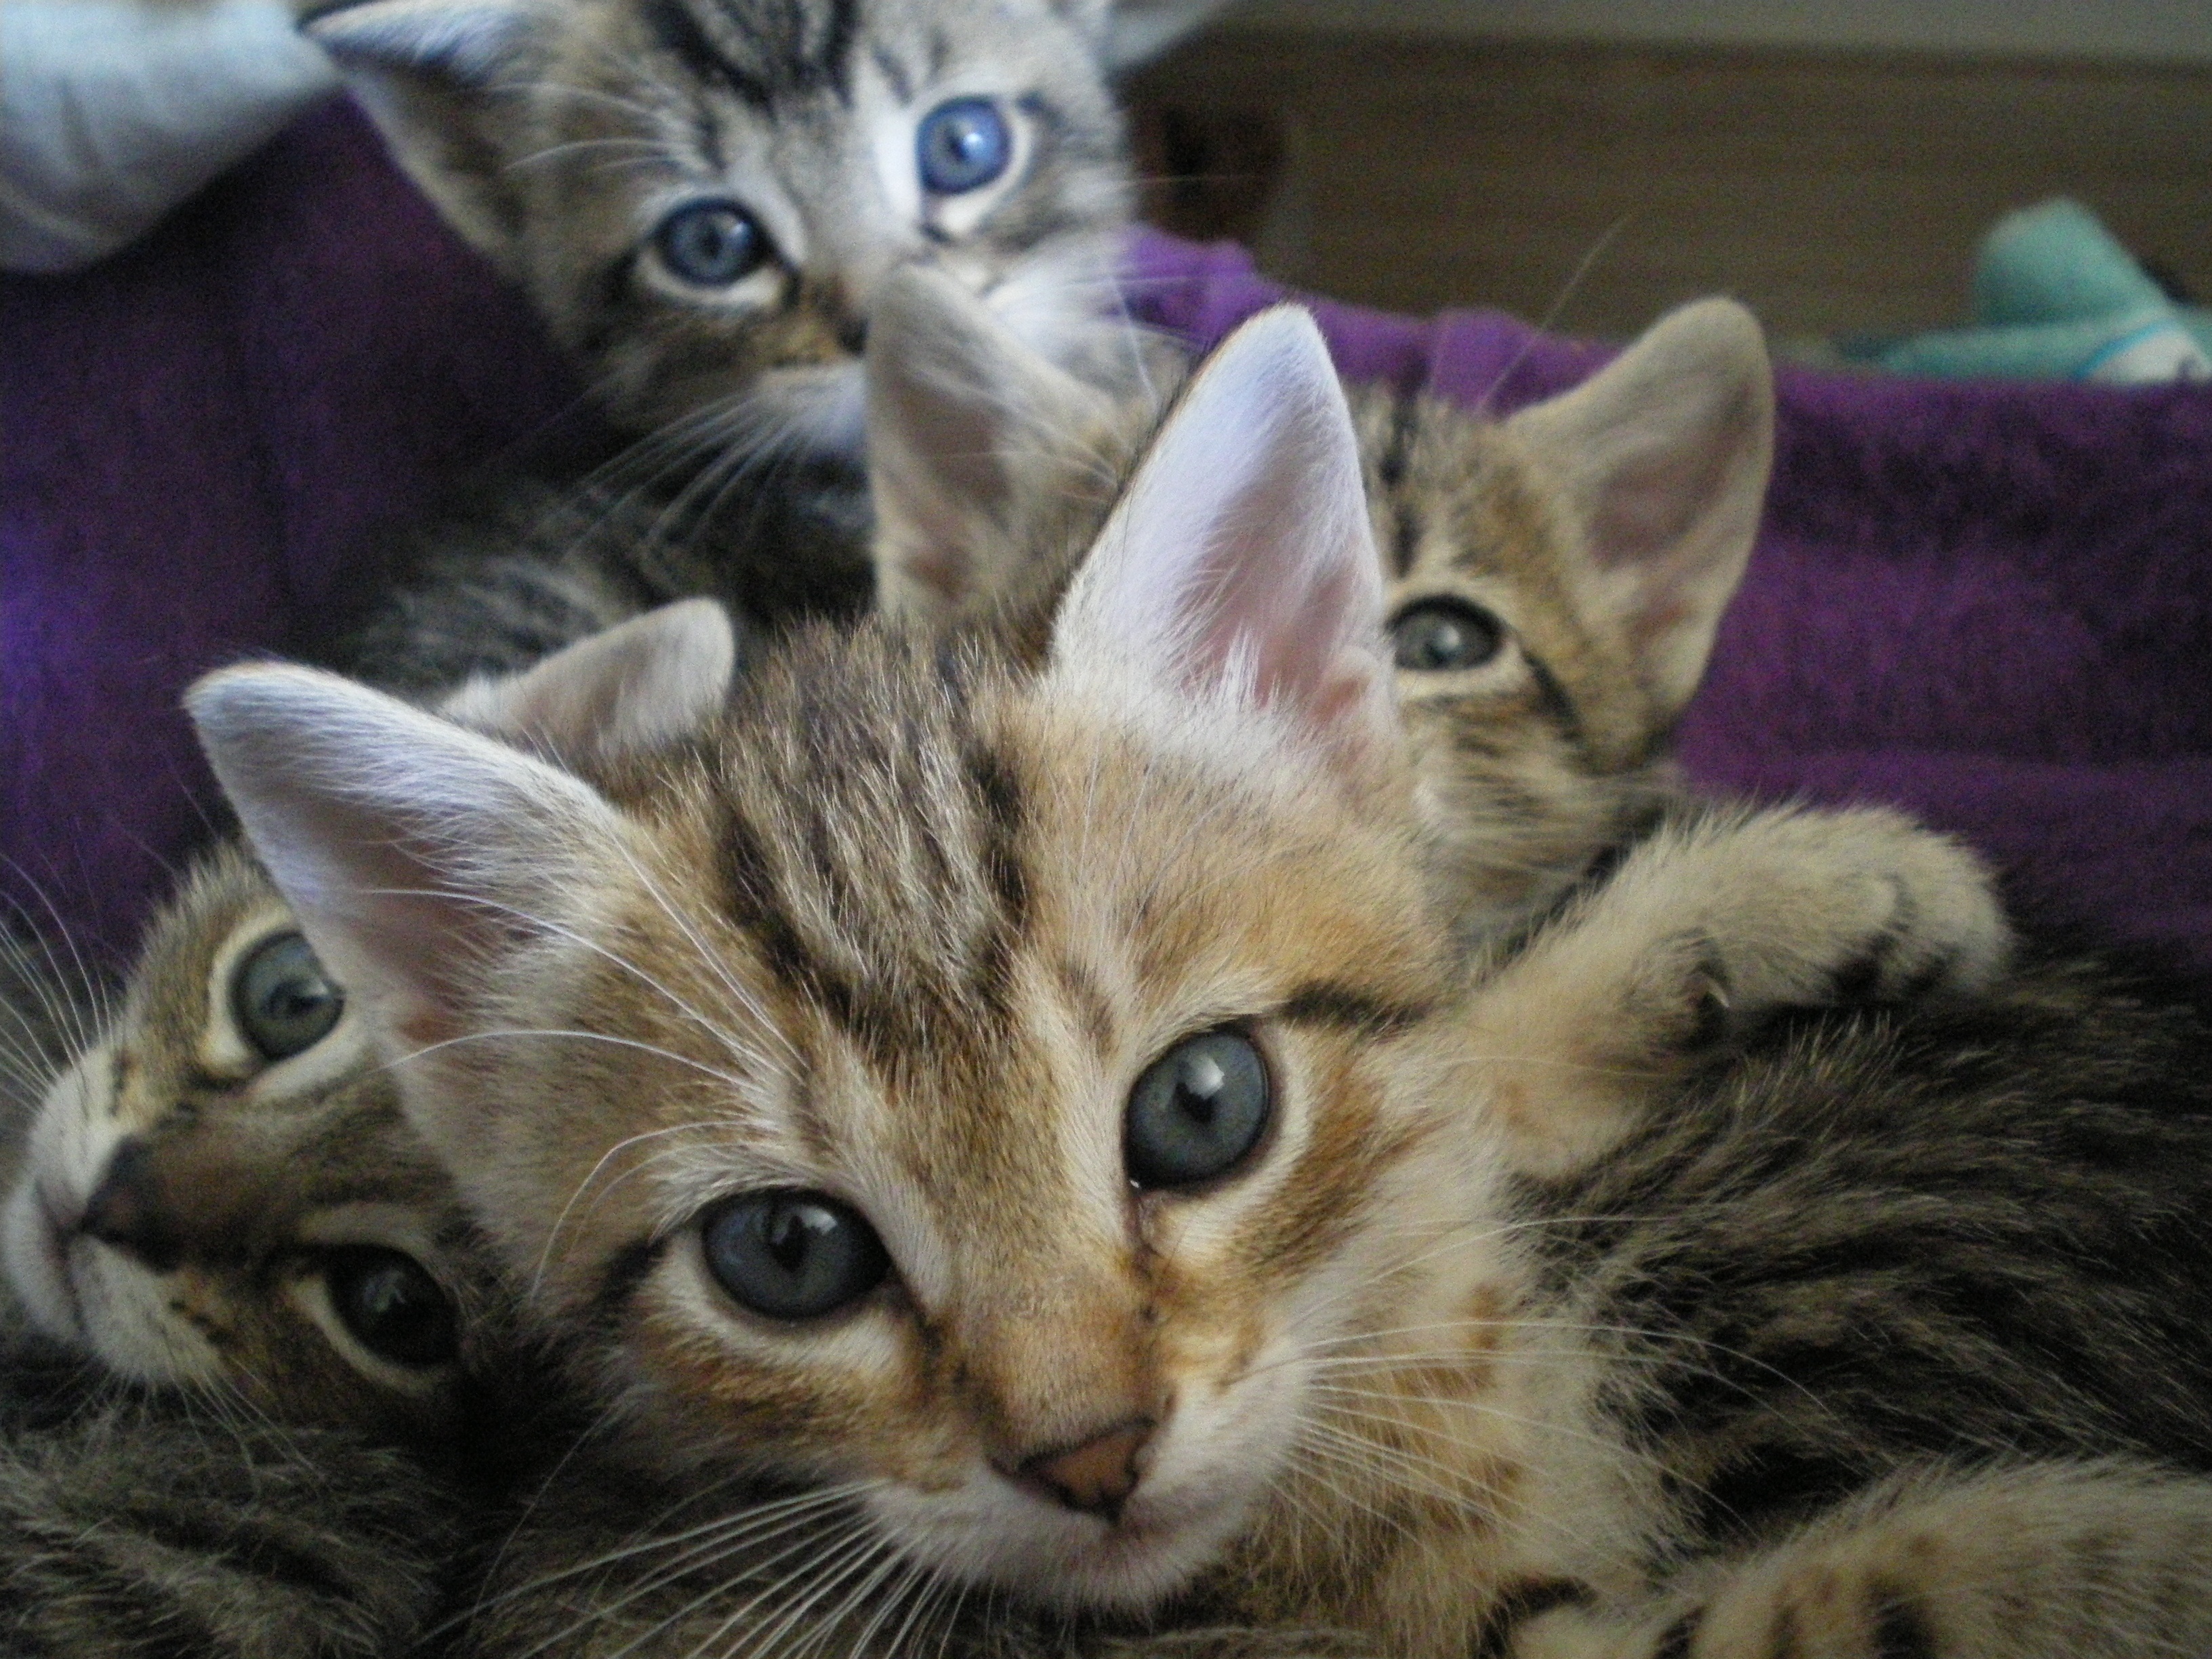
kitten, cat, mammal, fauna, eyes, whiskers, savannah, vertebrate, kittens, bengal, european shorthair, small to medium sized cats, cat like mammal, carnivoran, domestic short haired cat, pixie bob, american shorthair, rusty spotted cat, ocicat, toyger